Agent Running in the Field

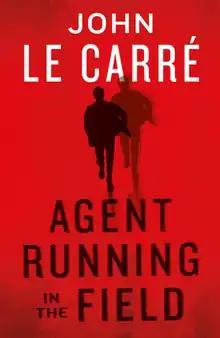
First edition cover

Agent Running in the Field is a 2019 novel by British writer John le Carré, published on 17 October 2019. It was le Carré's final novel to be published before his death in 2020.